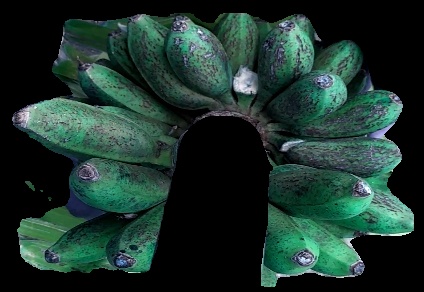
Variety: rasbale
Grade: grade3